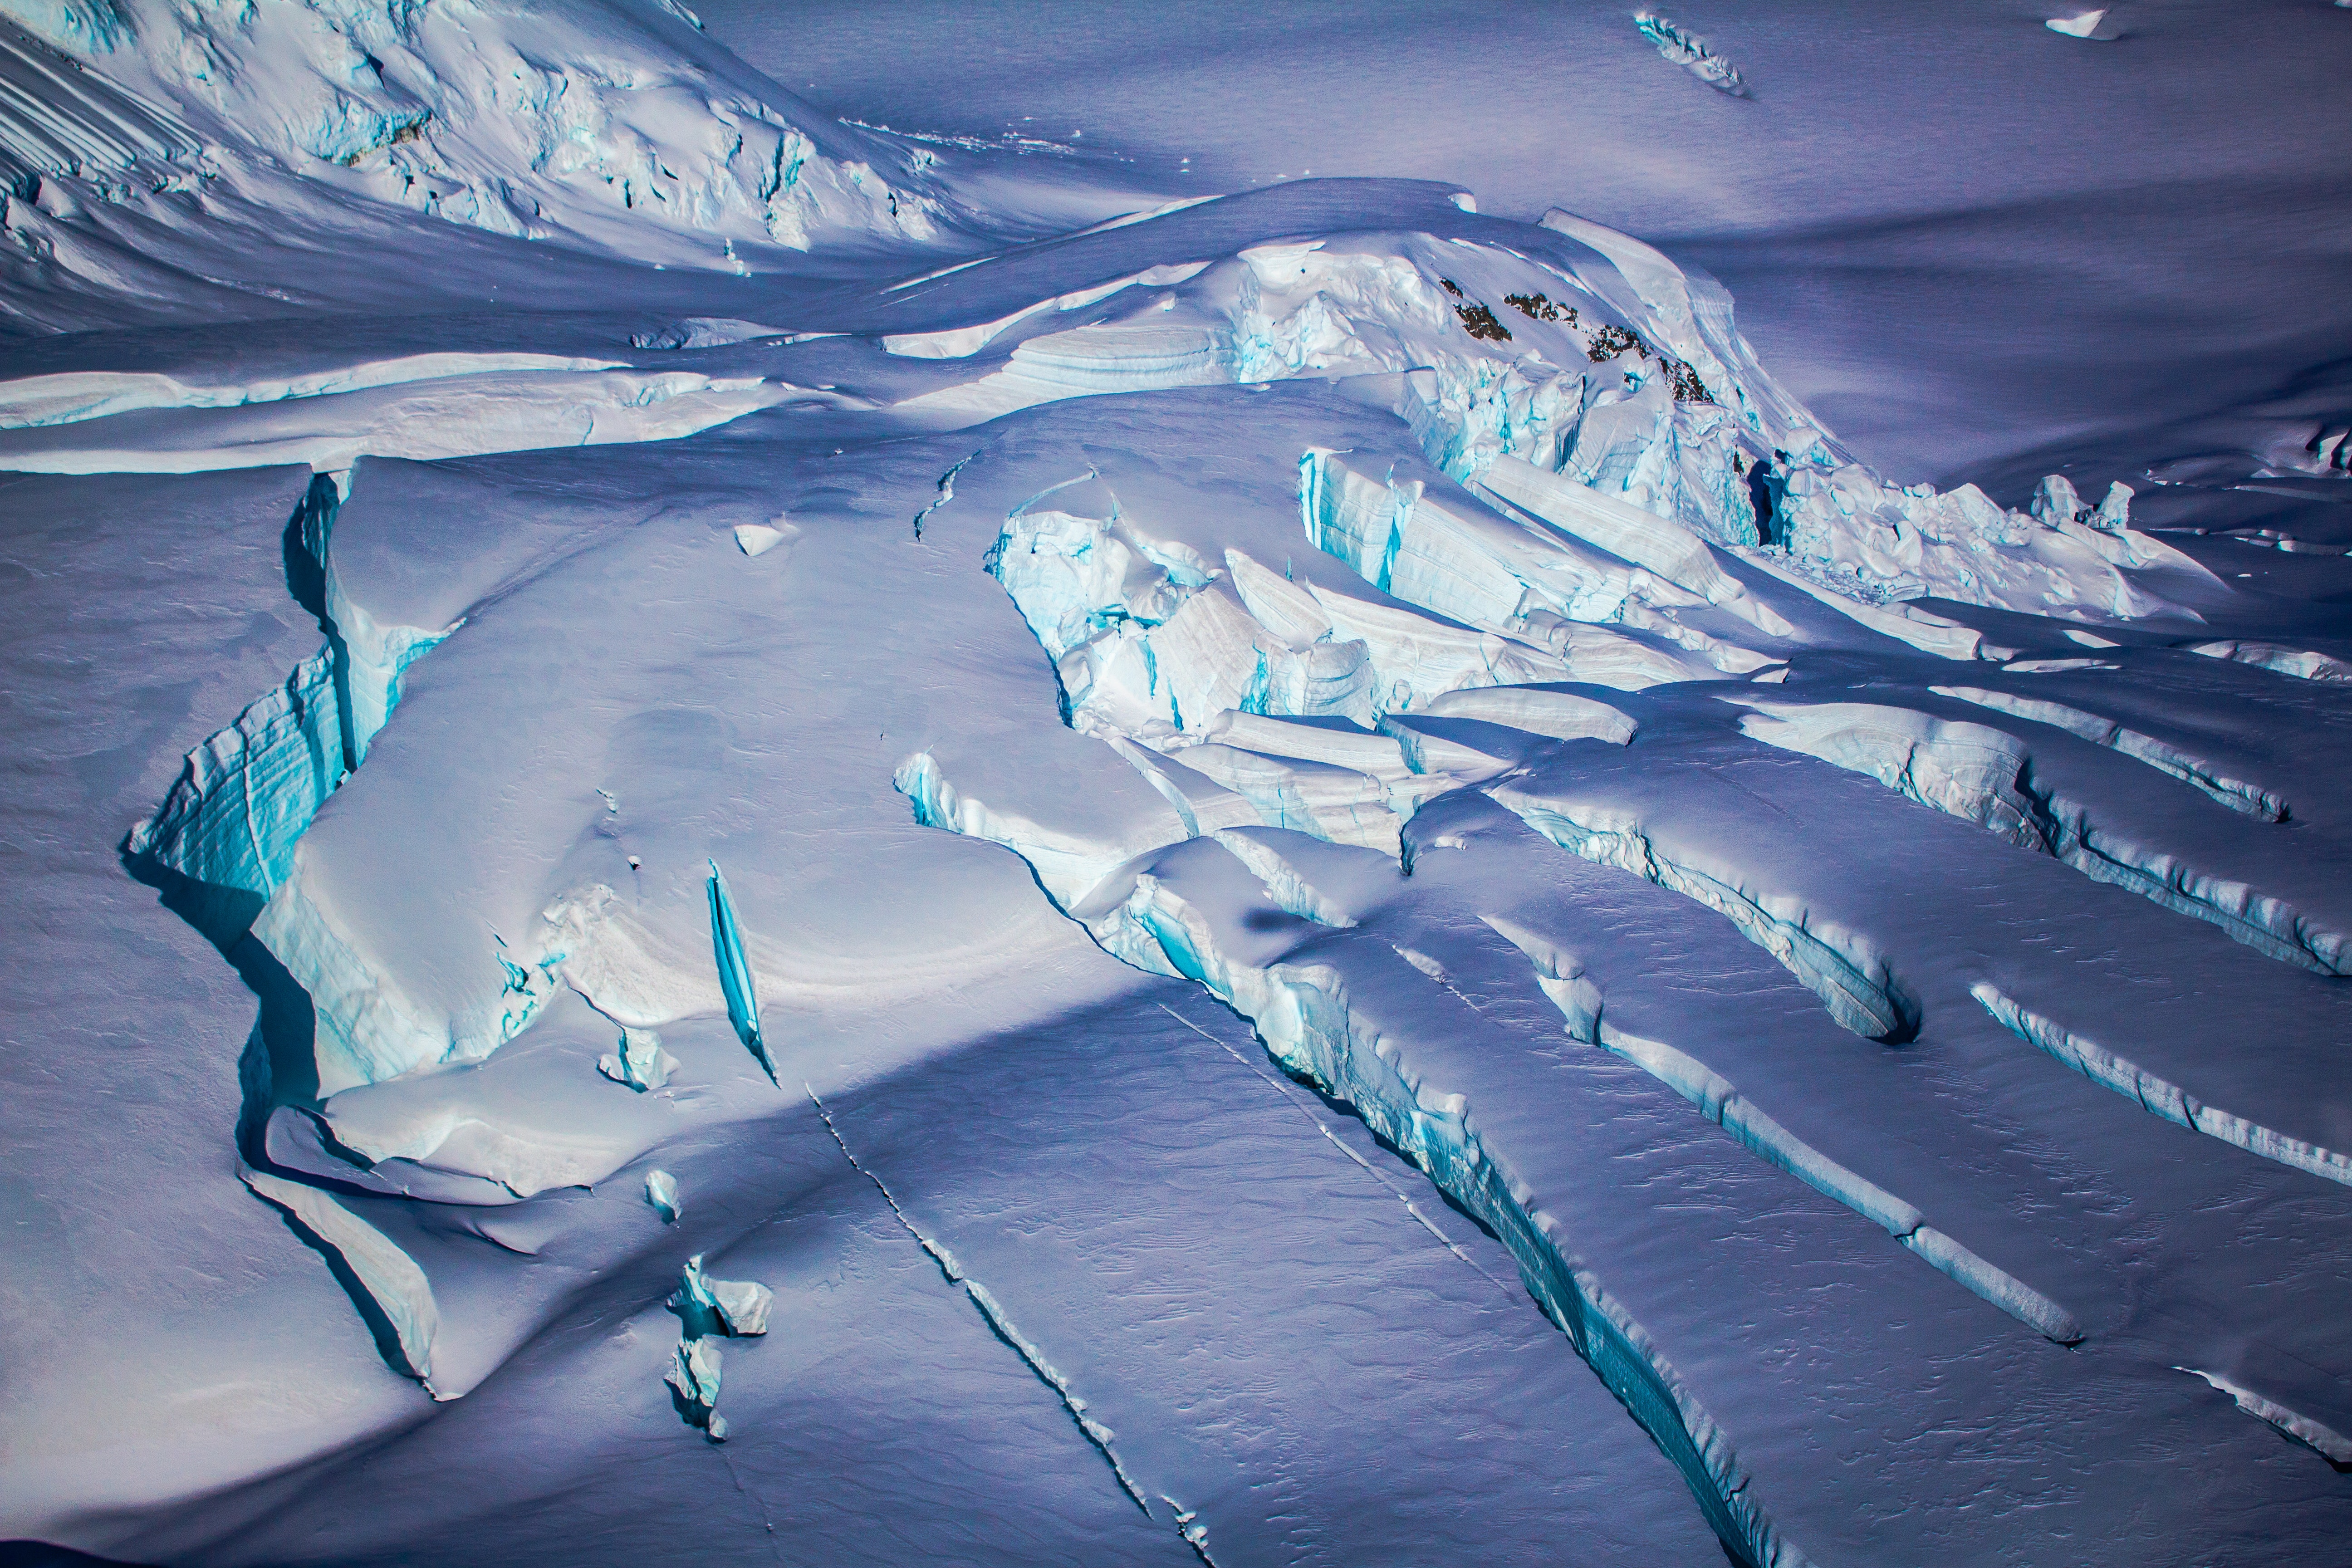
glacial landform, ice, ice cave, polar ice cap, glacier, water, freezing, sky, arctic ocean, glacial lake, winter, ice cap, melting, geological phenomenon, iceberg, glacier cave, snow, world, ocean, erosion, arctic